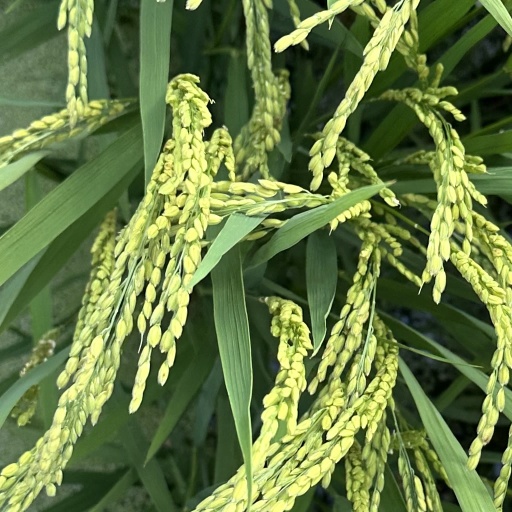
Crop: rice